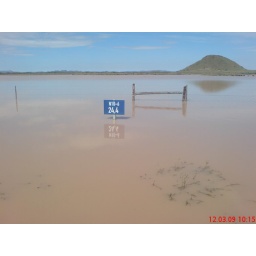
field under water